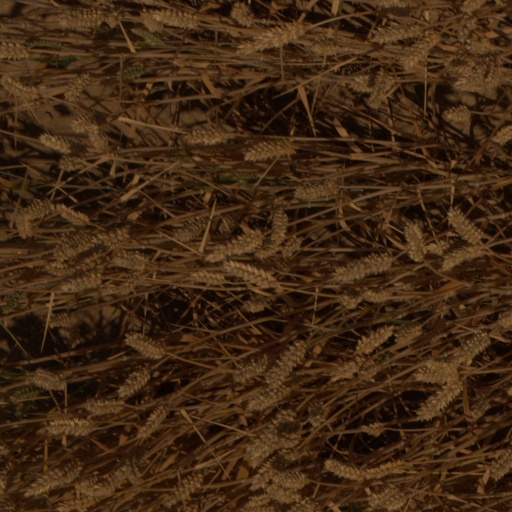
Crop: wheat